Ibrahim Electric

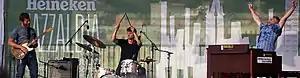
Ibrahim Electric performing in 2014

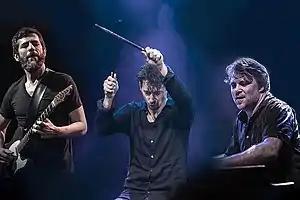
Ibrahim Electric, 2017

Ibrahim Electric is a Danish band situated primarily in Copenhagen, Denmark. Ibrahim "Jævnstrøm" Electric are widely famous in Denmark for their experimental music, many genres, including jazz, funk, afro-beat, surf and many more. The band members are Niclas Knudsen (guitar), Stefan Pasborg (drums) and Jeppe Tuxen (Hammond B-3) In 2005 they recorded a live CD with trombonist Ray Anderson at Copenhagen Jazzhouse, called "Ibrahim Electric Meets Ray Anderson". They repeated this in 2007 with the CD "Ibrahim Electric Meets Ray Anderson - Again!".